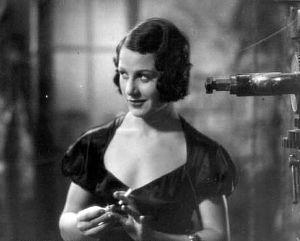
Pola Illéry, de son vrai nom Paula Iliescu, est une actrice roumaine, née le 18 décembre 1909 à Corabia et morte le 19 octobre 1993 à Palos Verdes Estates.